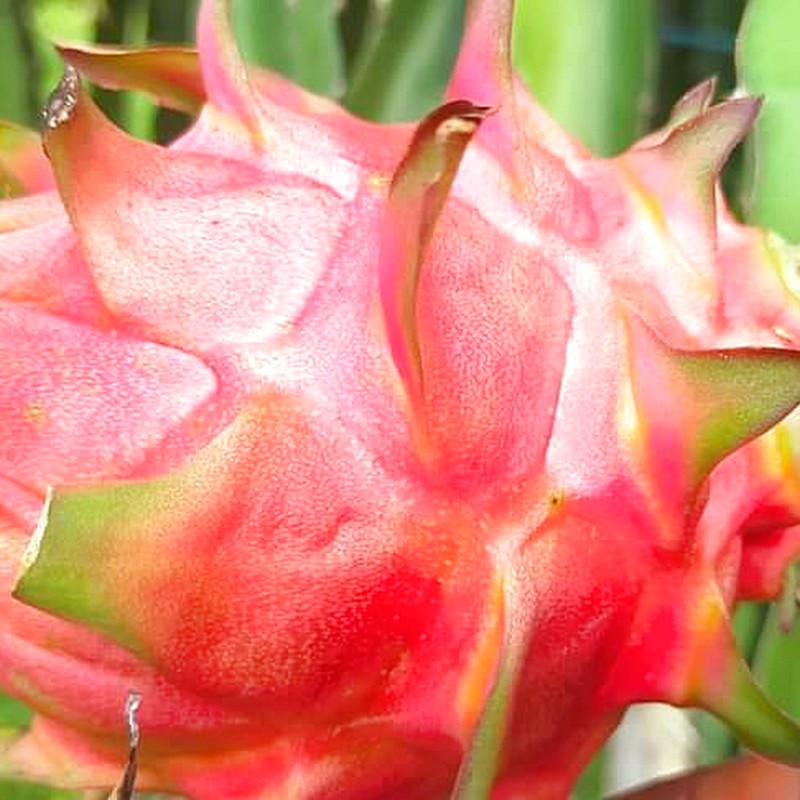
Label: Fresh Dragon Fruit